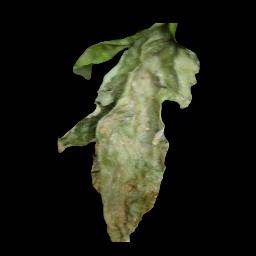
Label: Tomato___Late_blight